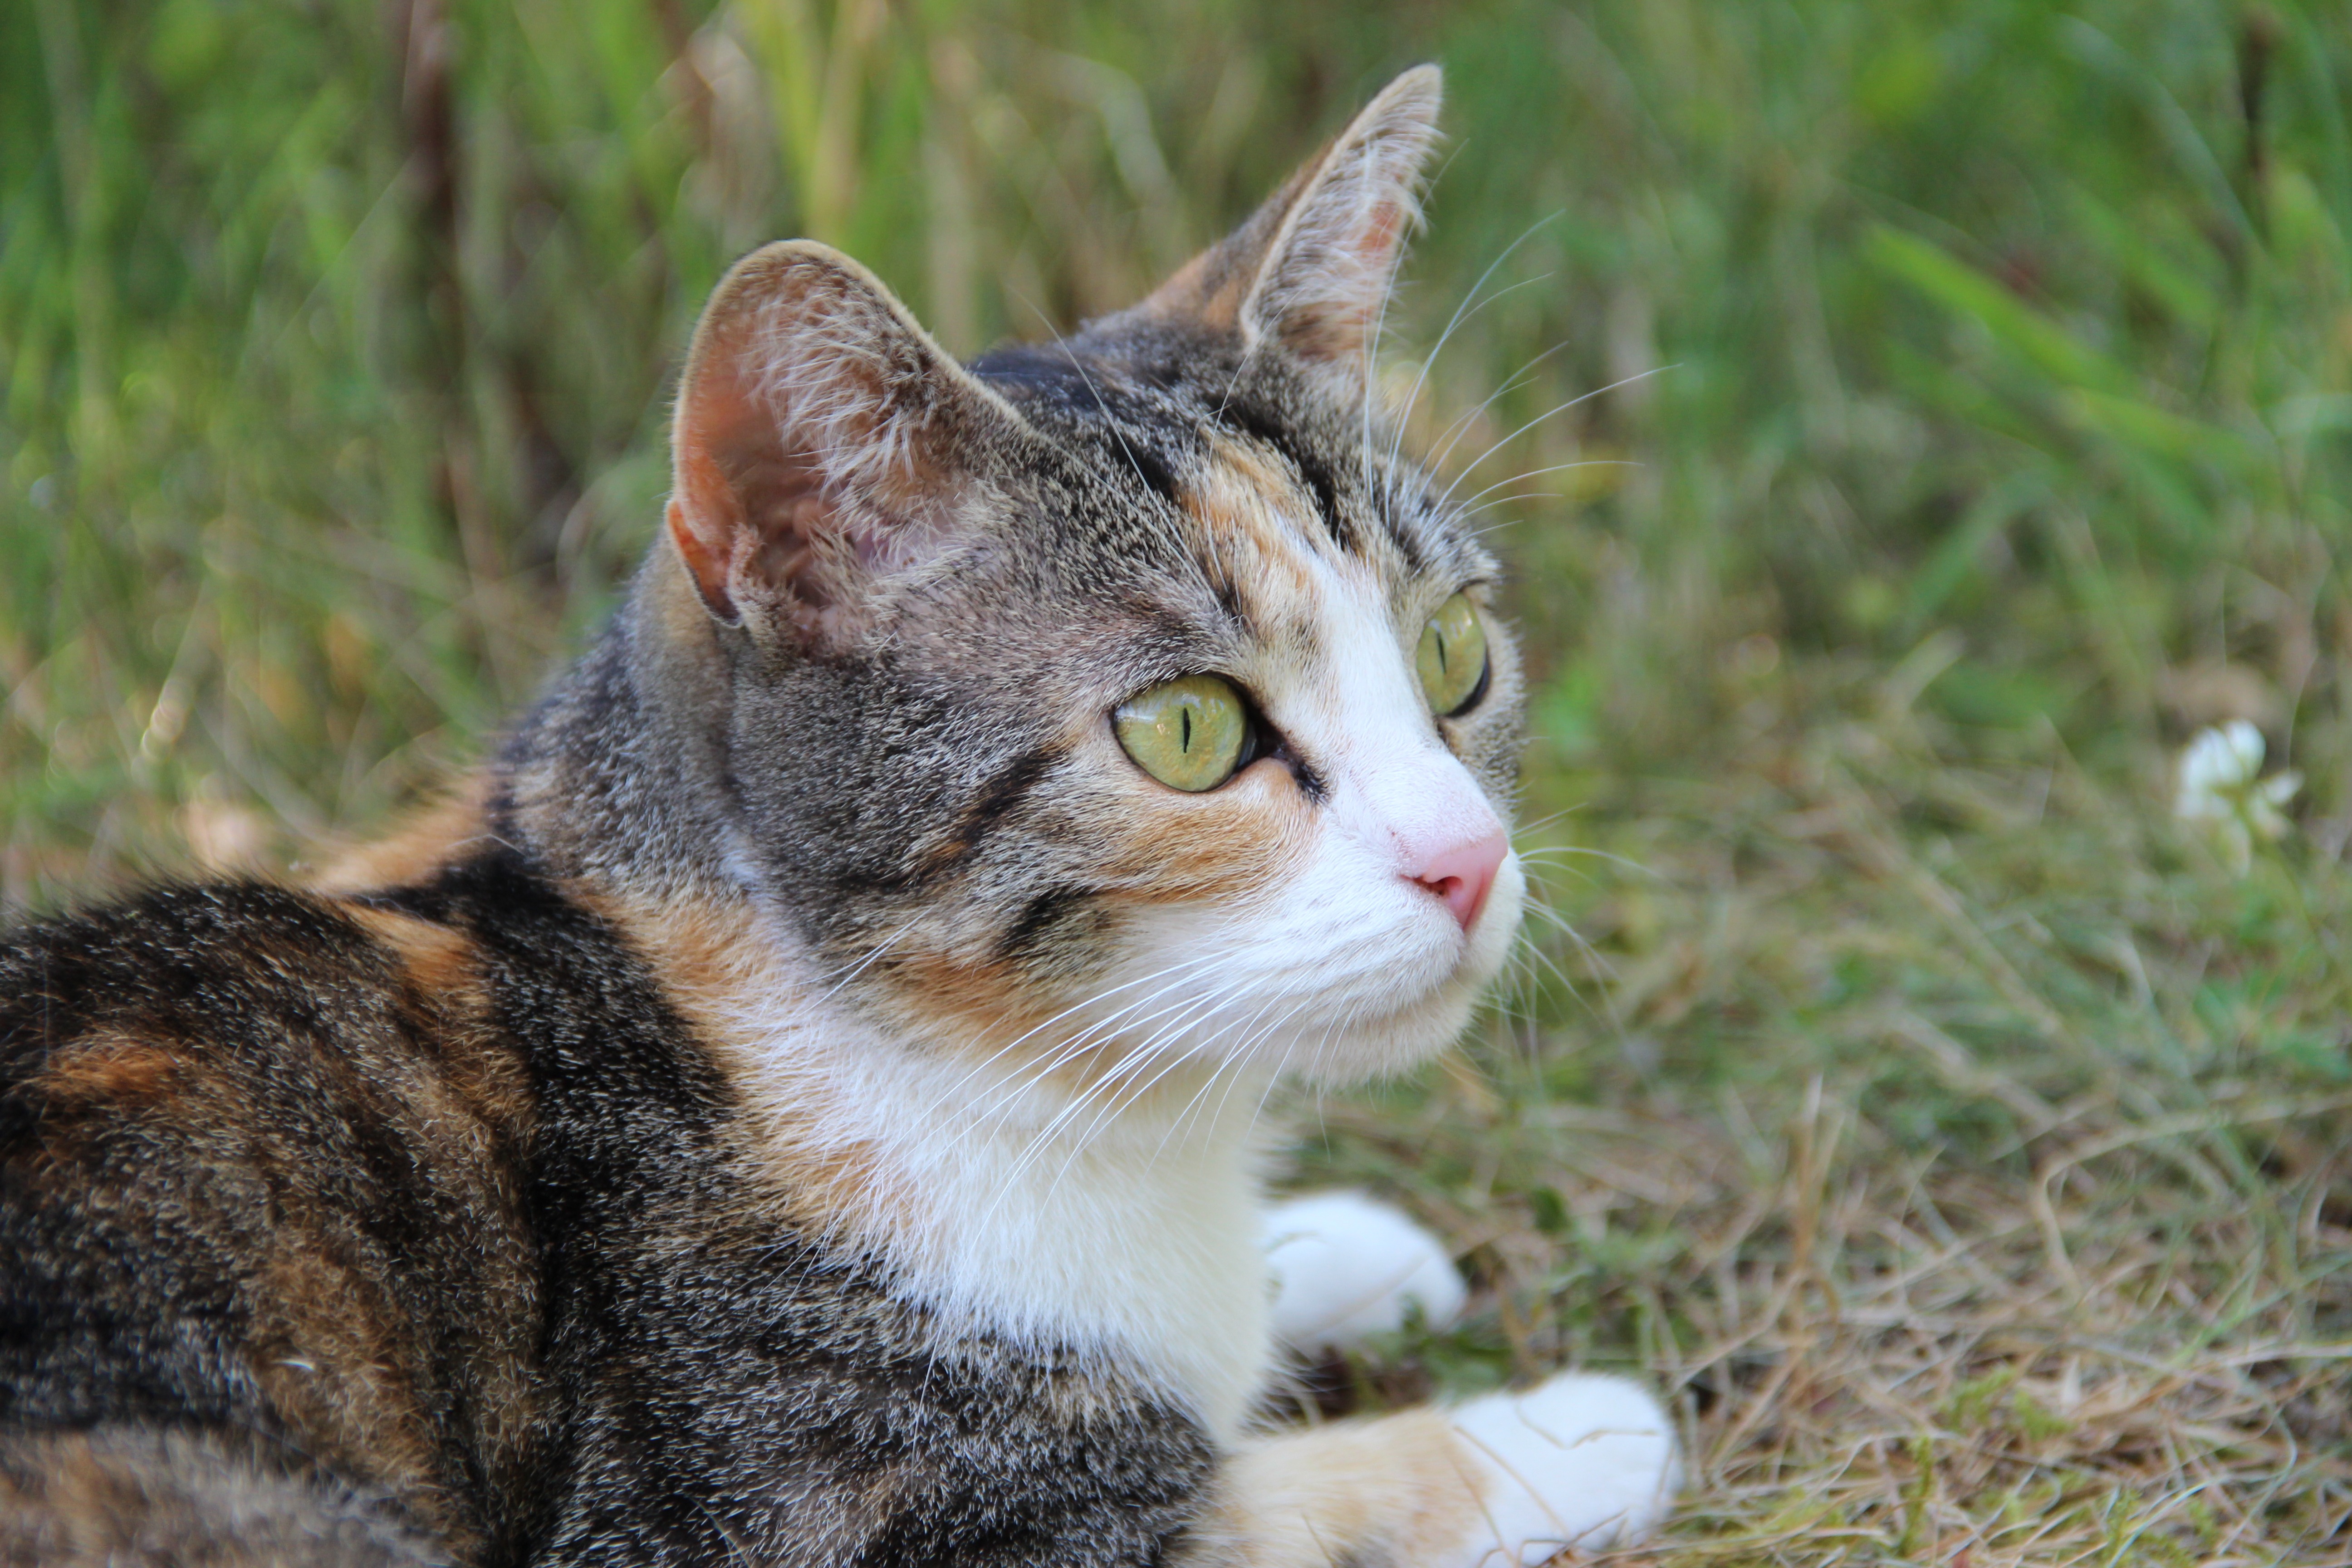
grass, animal, cat, mammal, fauna, whiskers, adidas, vertebrate, animal world, domestic cat, tabby cat, european shorthair, wild cat, small to medium sized cats, cat like mammal, domestic short haired cat, pixie bob